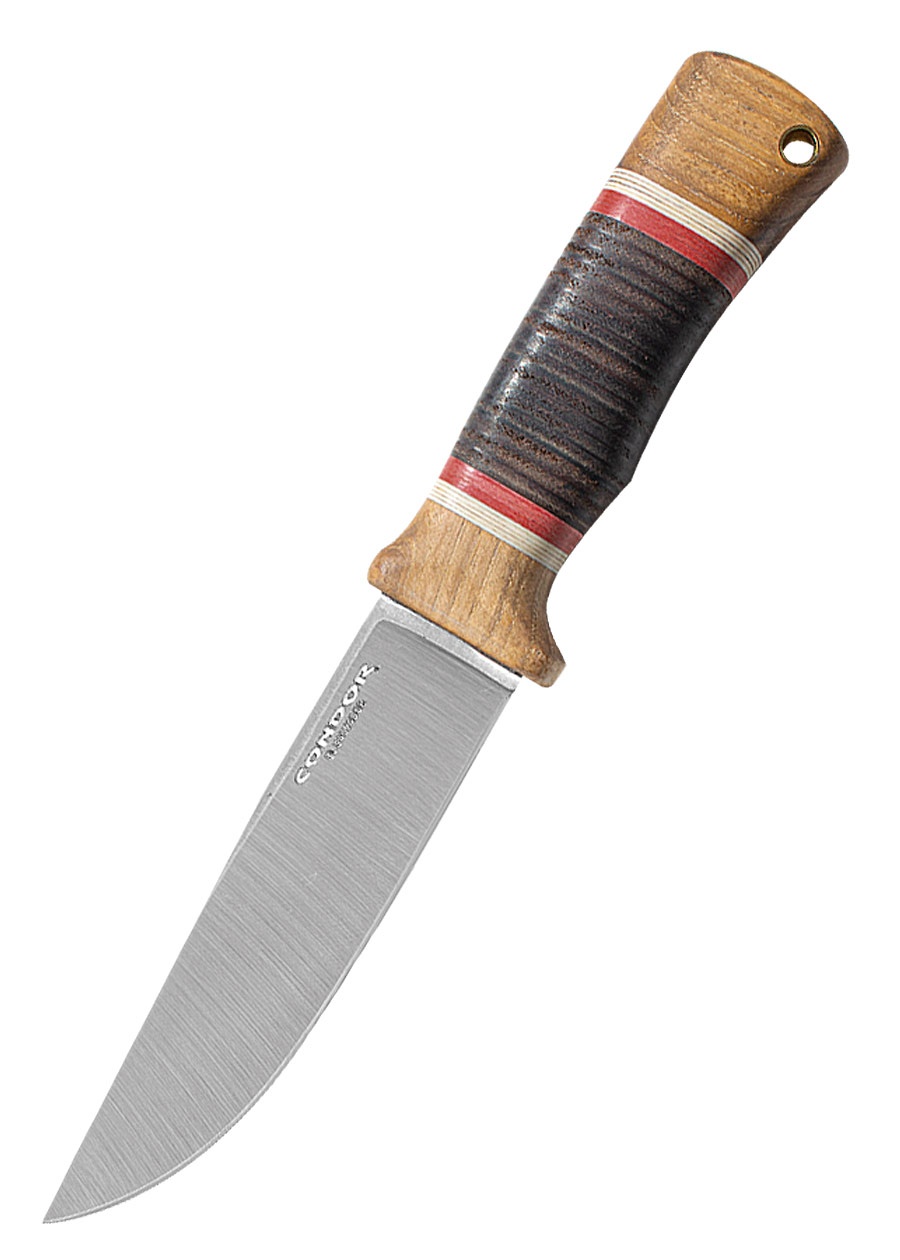
Couteau à lame fixe Country Backroads - Condor
Brand: CONDOR
Le couteau fixe "Country Backroads" de Condor est l'outil idéal pour les amateurs de plein air, les aventuriers en herbe et les chasseurs passionnés. Fabriqué par Condor, une marque renommée dans l'industrie des couteaux, ce couteau est conçu pour offrir robustesse, polyvalence et fiabilité dans toutes les situations. Caractéristiques clés: Lame en acier inoxydable: La lame du Country Backroads est fabriquée en acier au carbone de haute teneur, ce qui lui confère une netteté exceptionnelle et une grande facilité d'affûtage. L'acier au carbone est également connu pour sa résistance à la corrosion, ce qui garantit une durabilité accrue, même dans des environnements difficiles. Manche en bois de caryer : Le manche en bois de caryer offre une prise en main confortable et esthétique. Il ajoute une touche rustique et authentique au couteau. Longueur polyvalente: Avec une longueur de lame de 13,9 cm , ce couteau est adapté à une variété de tâches, de la découpe de bois à la préparation des repas en plein air. Étui en cuir de qualité: Le couteau est livré avec un étui en cuir de qualité supérieure qui le protège et facilite son transport en toute sécurité. Polyvalent: Parfait pour la chasse, le camping, la randonnée ou simplement pour avoir un couteau fiable à portée de main en tout temps. Pourquoi choisir le couteau "Country Backroads" de Condor: Le couteau fixe "Country Backroads" de Condor est le choix parfait pour ceux qui recherchent un outil robuste et polyvalent pour leurs aventures en plein air. Que vous soyez un chasseur, un campeur ou un randonneur, ce couteau est conçu pour répondre à tous vos besoins. Son design traditionnel en fait également un bel objet de collection. Caractéristiques - Matériau de la lame : Acier à haute teneur en carbone 1075 - Matériau du manche : bois de caryer - Longueur totale : environ 25,7 cm - Longueur de la lame : environ 13,9 cm - Épaisseur de la lame : environ 4 mm - Poids : environ 151 g - Étui en cuir fabriqué à la main inclus
Category: Sporting Goods > Outdoor Recreation > Camping & Hiking > Camping Tools > Hunting & Survival Knives